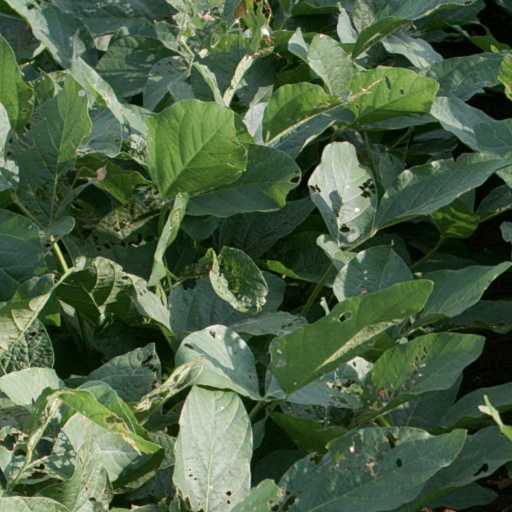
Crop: soybean